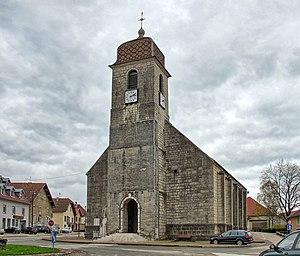
Inscrit aux monuments historiques sous le numéro PA00101781
Pierrefontaine-les-Varans est une commune française située dans le département du Doubs, en région Bourgogne-Franche-Comté. Les habitants se nomment les Pétrifontains et Pétrifontaines.
L’église Notre-Dame-de-l'Assomption de Pierrefontaine-les-Varans est une église du XVIIIᵉ siècle, située à Pierrefontaine-les-Varans dans le Doubs en Franche-Comté.
Cet article recense les monuments historiques du Doubs, à l'exclusion de ceux de Besançon et Montbéliard qui font l'objet de deux articles séparés.